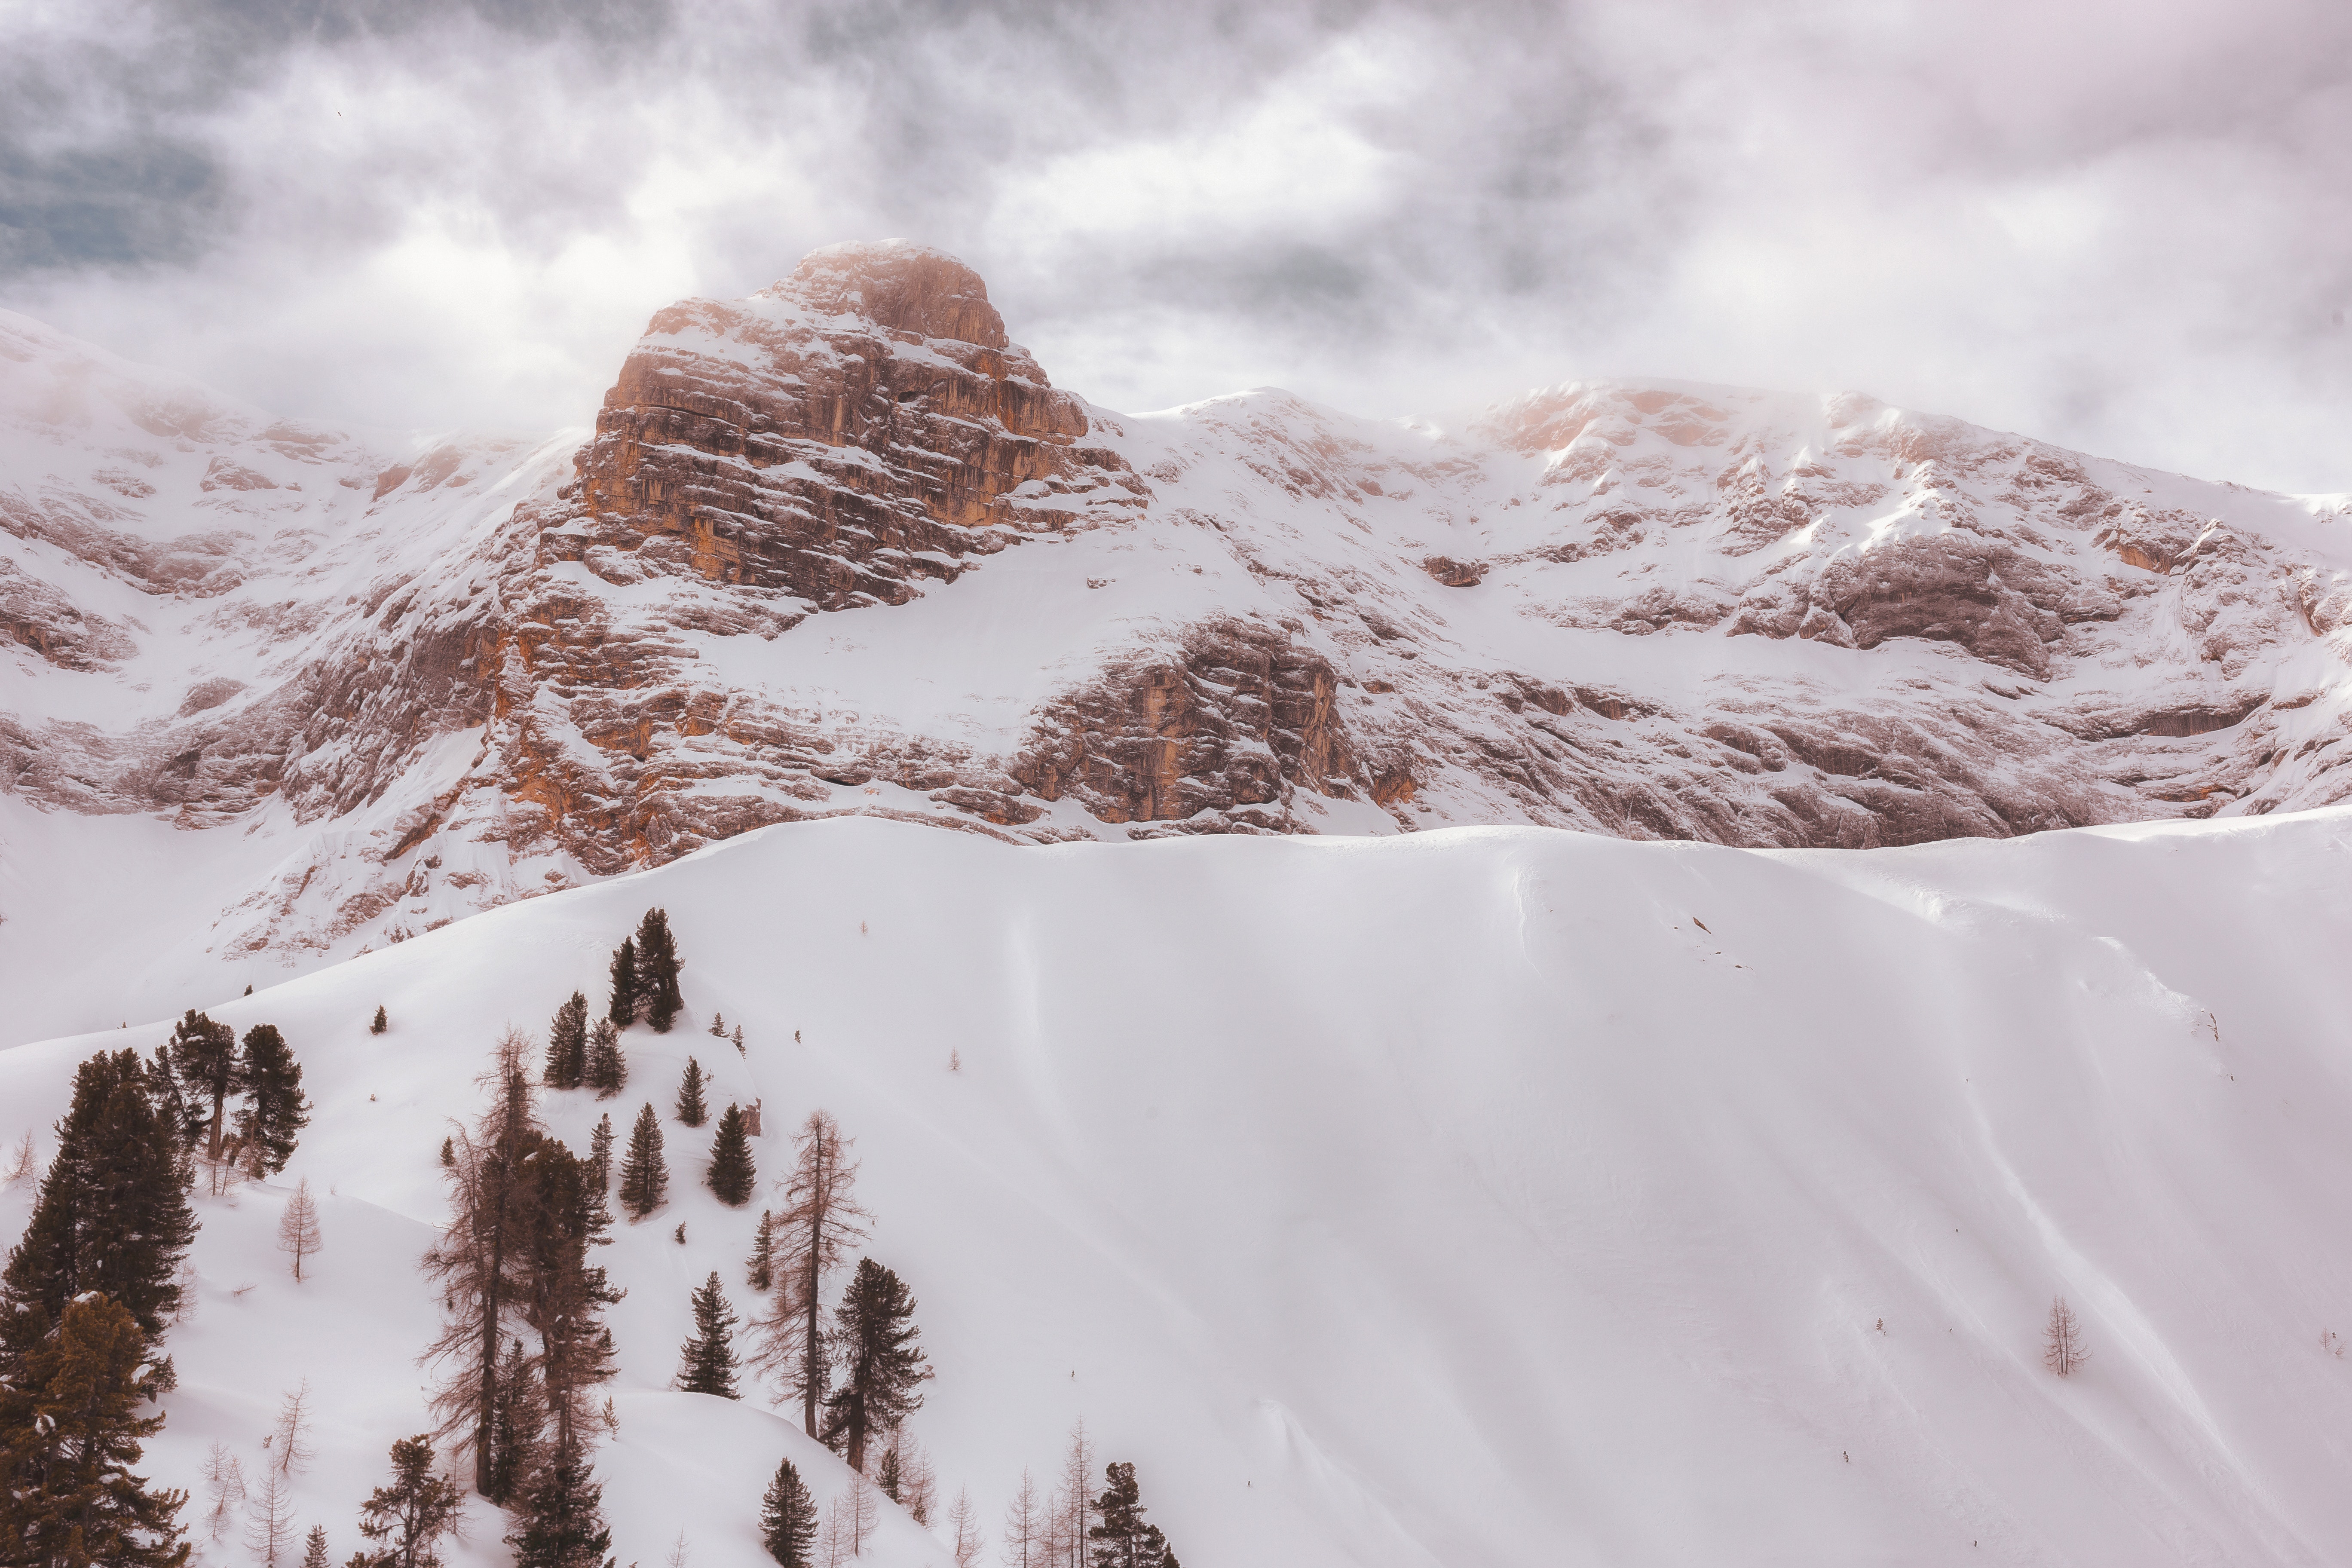
mountainous landforms, mountain, snow, geological phenomenon, mountain range, winter, glacial landform, alps, sky, ridge, massif, summit, nunatak, slope, tree, cloud, highland, hill, glacier, terrain, landscape, rock, ice, fell, hill station, ice cap, freezing, cirque, ar te, mountain pass, moraine, valley